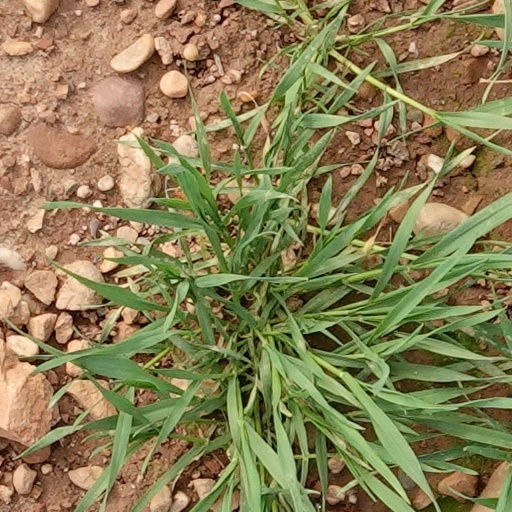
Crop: wheat